National parks of Canada

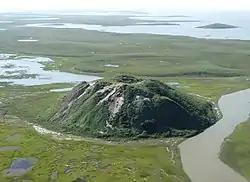
A view of Ibyuk Pingo, Canada's tallest pingo, and one of eight protected by the Pingo Canadian Landmark

Parks in less frequently visited, northern parts of Canada were created with more consideration of Aboriginal usage. Kluane National Park and Reserve in the Yukon initially had restrictions on hunting in order to preserve the presence of wildlife in the park, as did Ivvavik National Park in the Northern Yukon. Through grassroots organizations and political lobbying, Indigenous residents of these areas were able to have greater influence over the process of park creation. For both Kluane and Ivvavik parks, Indigenous organizations protested and testified to Parliamentary Committees, describing how these restrictions infringed on their ability to provide for themselves through traditional fishing, hunting, and trapping. Ivvavik National Park, established in 1984, was the first in Canada to be created through a comprehensive land claim settlement, and set a precedent for collaboration and co-management in future parks. In June 1984, the Inuvialuit Final Agreement was signed, which deviated from past parks by committing to a more extensive inclusion of Aboriginal interests and gave the Inuvialuit exclusive rights to hunting and harvesting game within the park. This agreement was an example of and the beginning of co-management, which ensured that Indigenous voices would be heard and given equal representatives on parks boards.